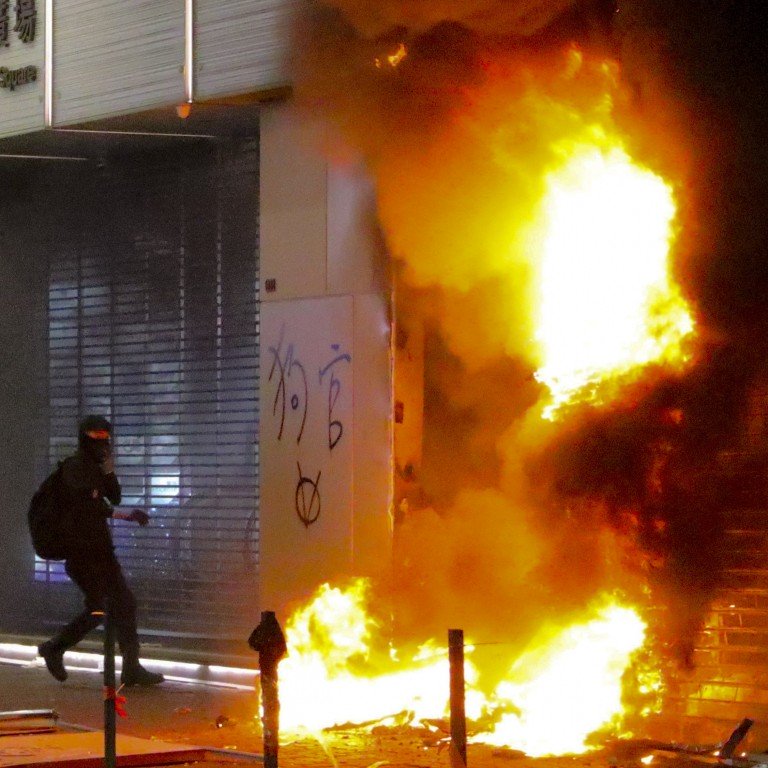
Label: urban_fire